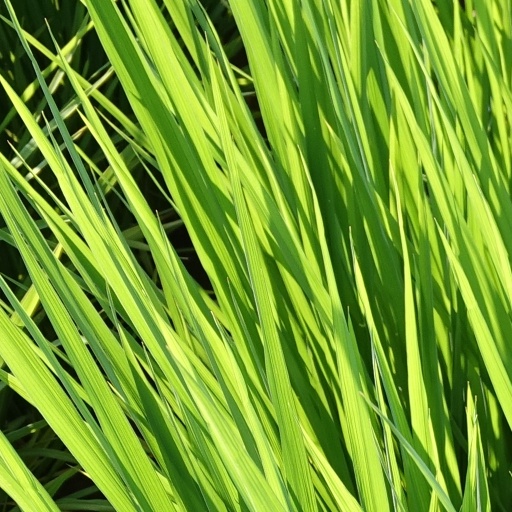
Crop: rice